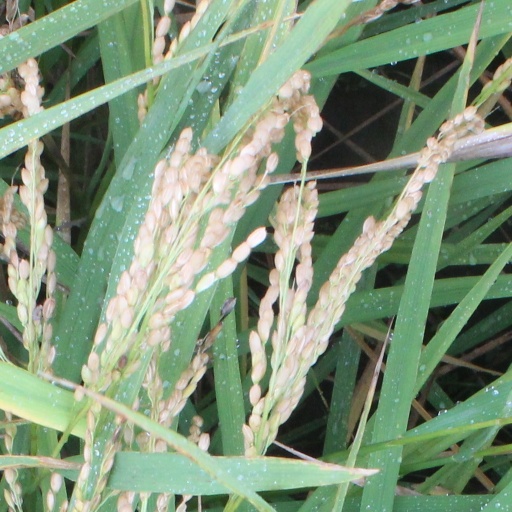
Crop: rice